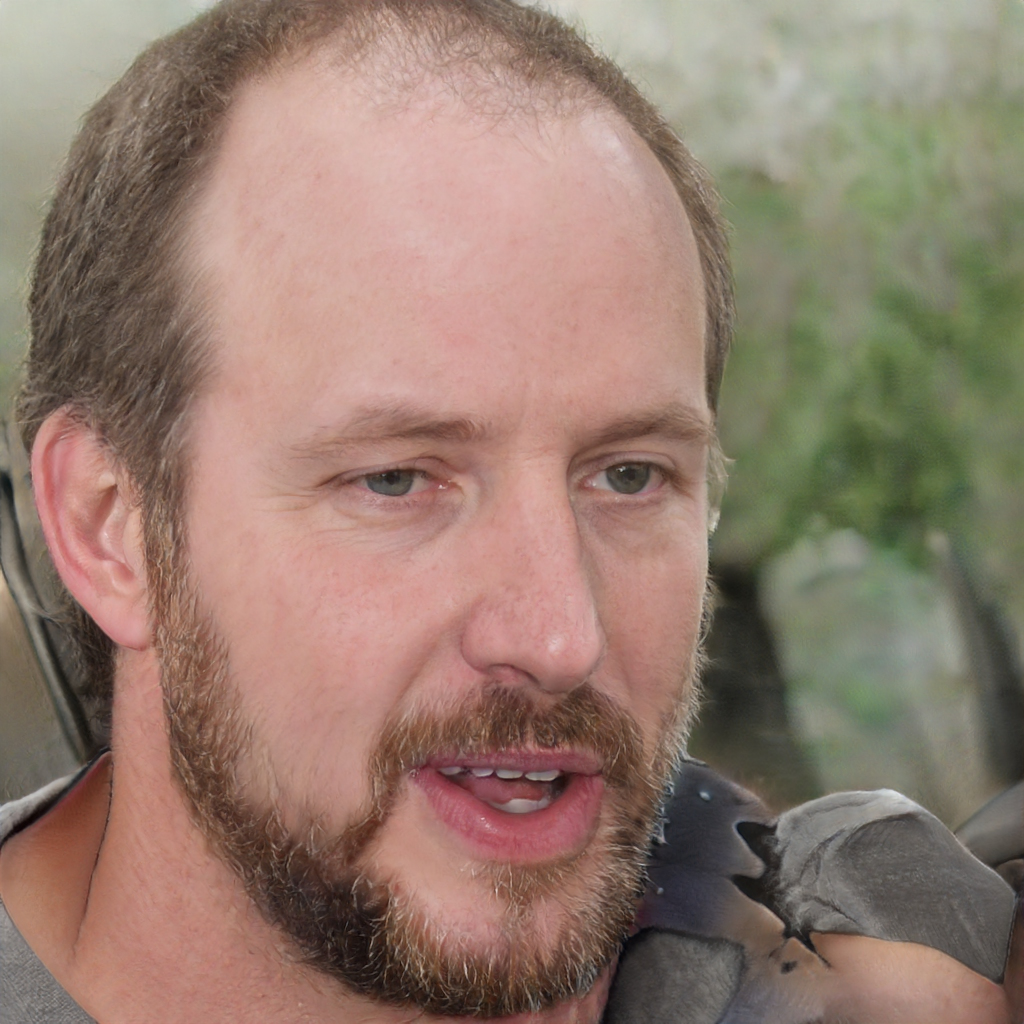
Gender: Male